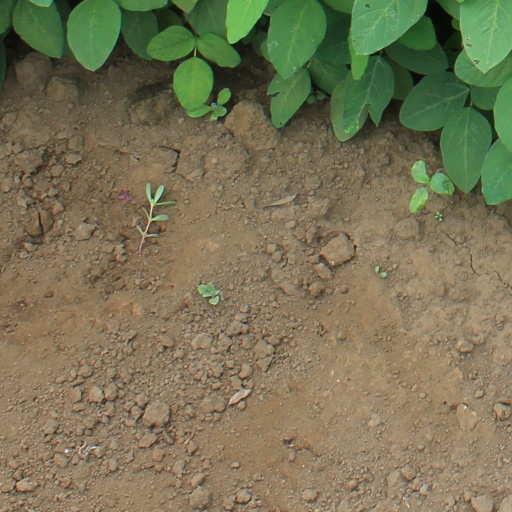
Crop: soybean